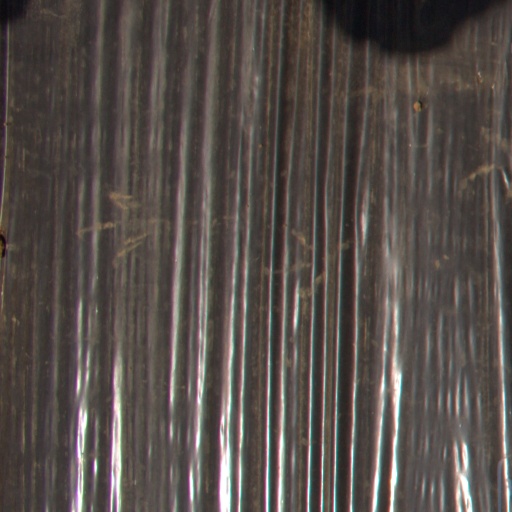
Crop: Jerusalem artichoke